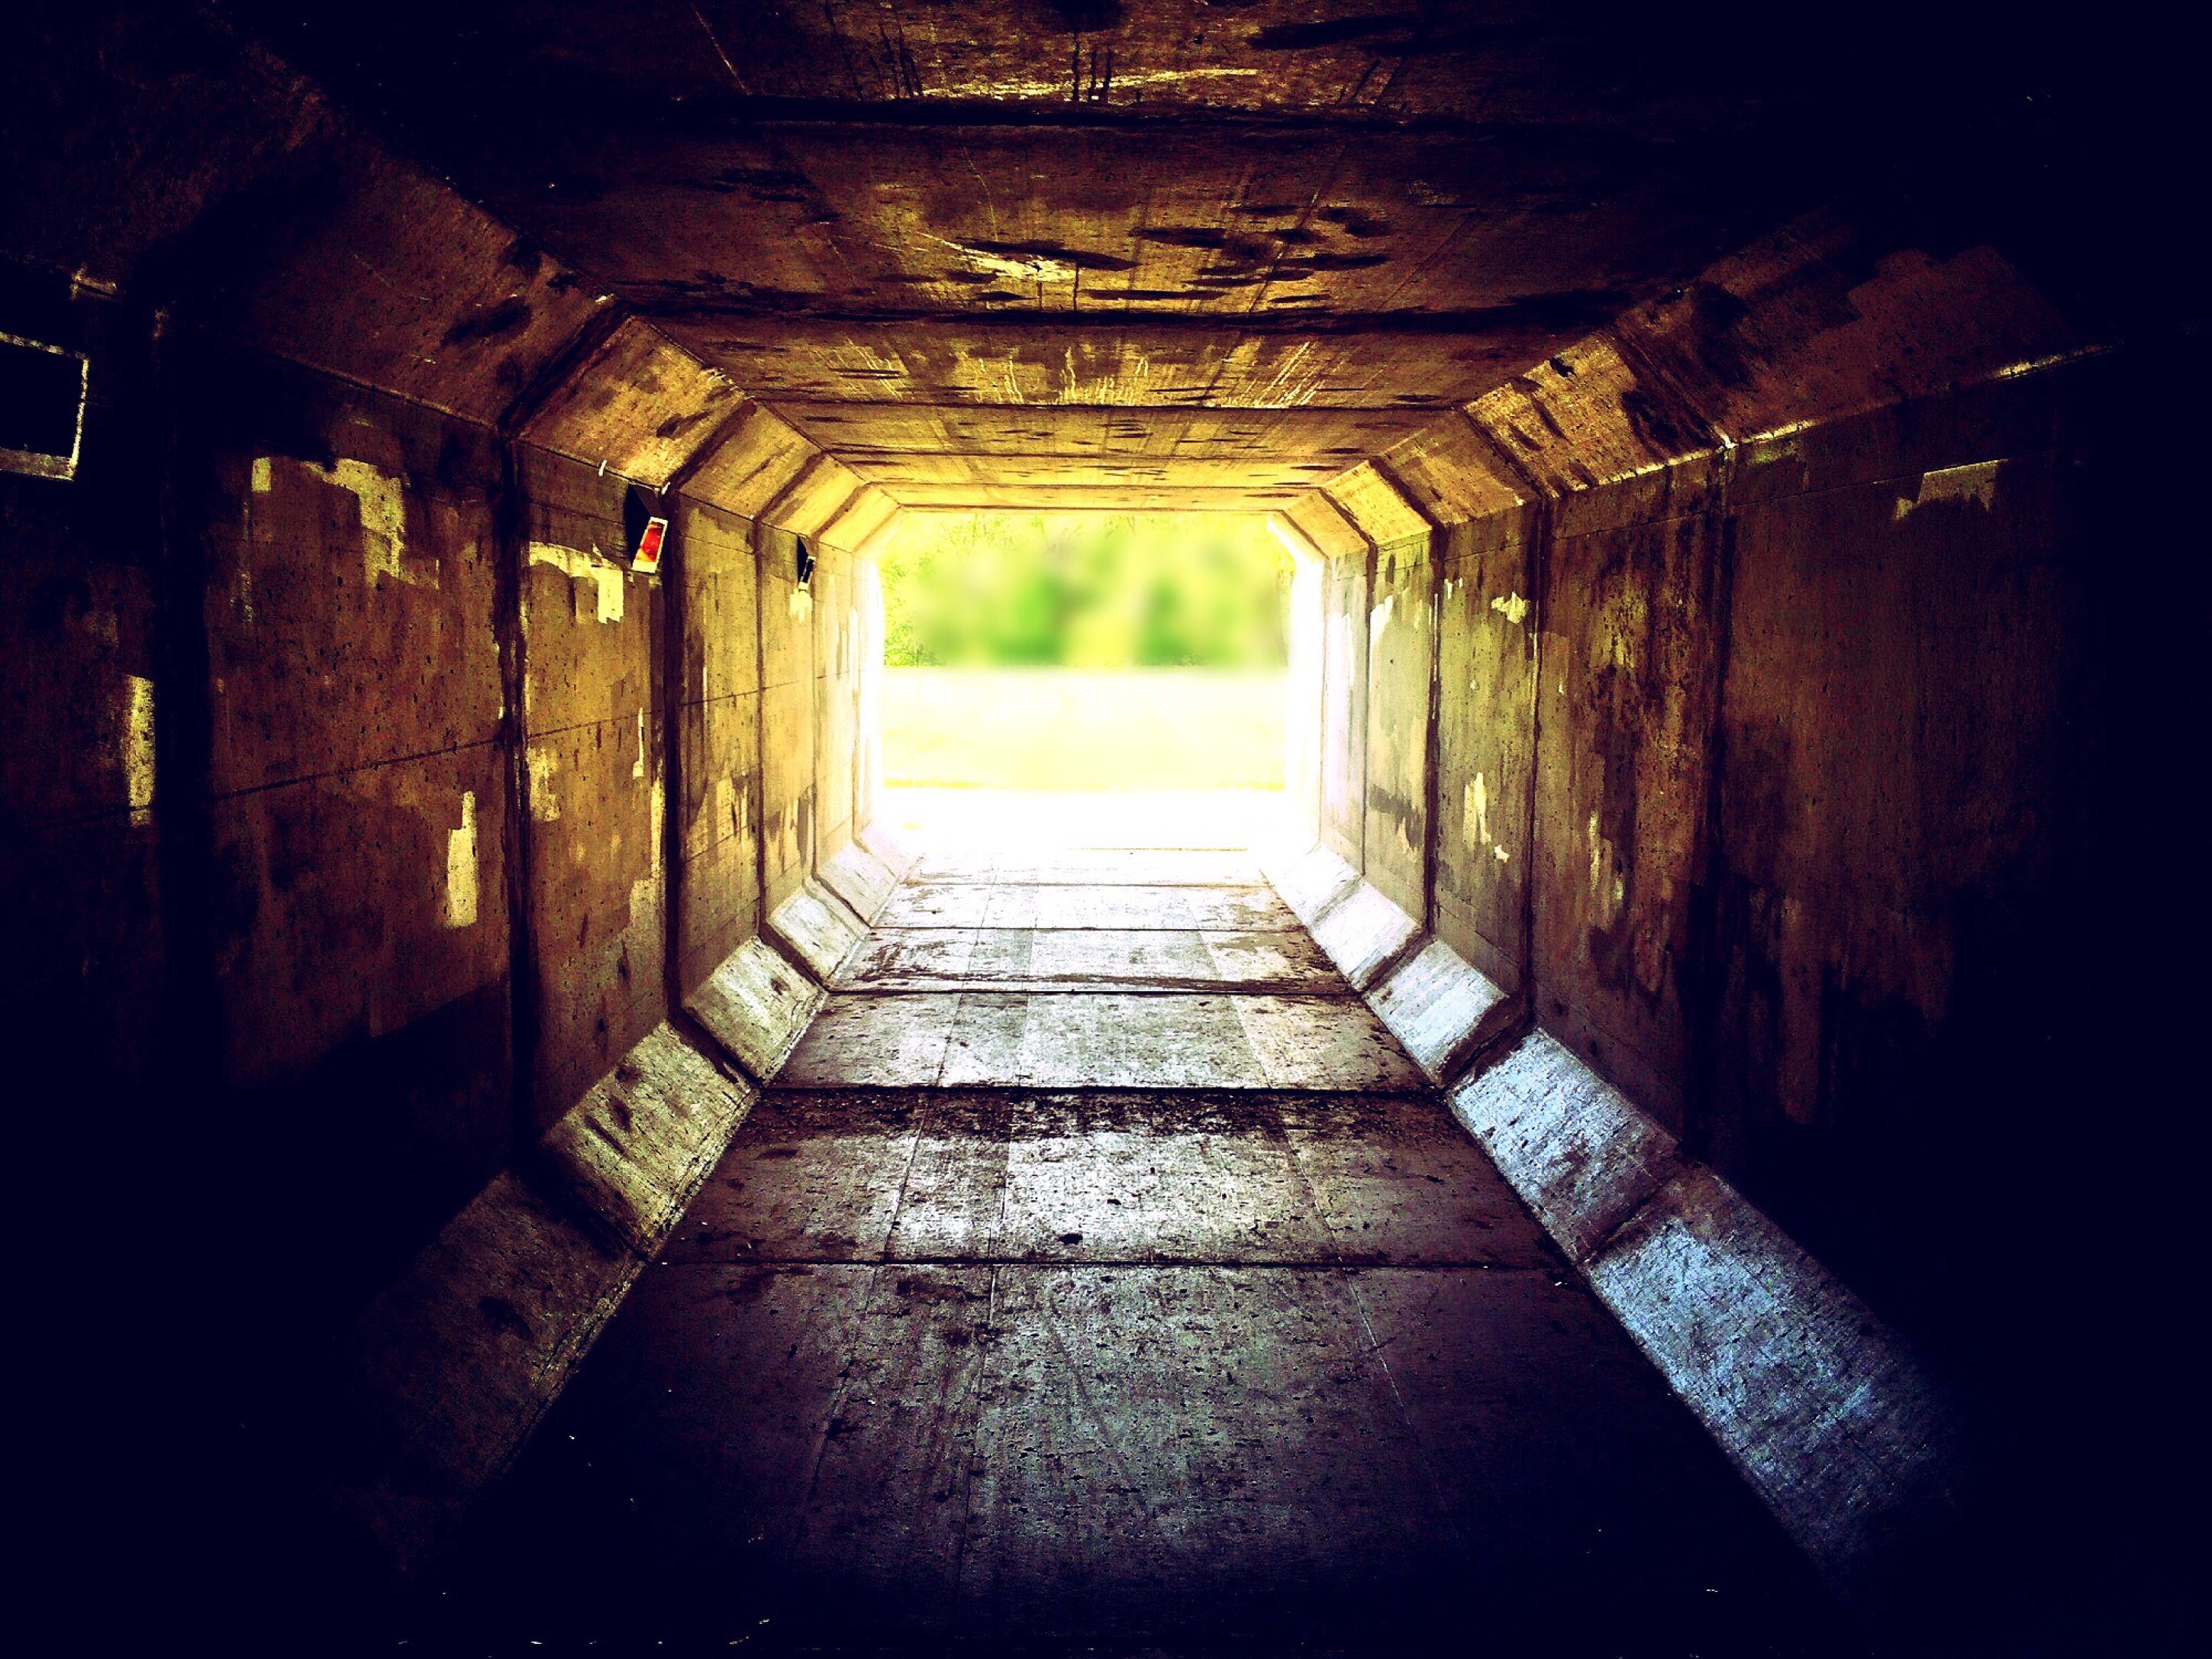
light, night, sunlight, alley, city, urban, tunnel, underground, reflection, entrance, color, darkness, corridor